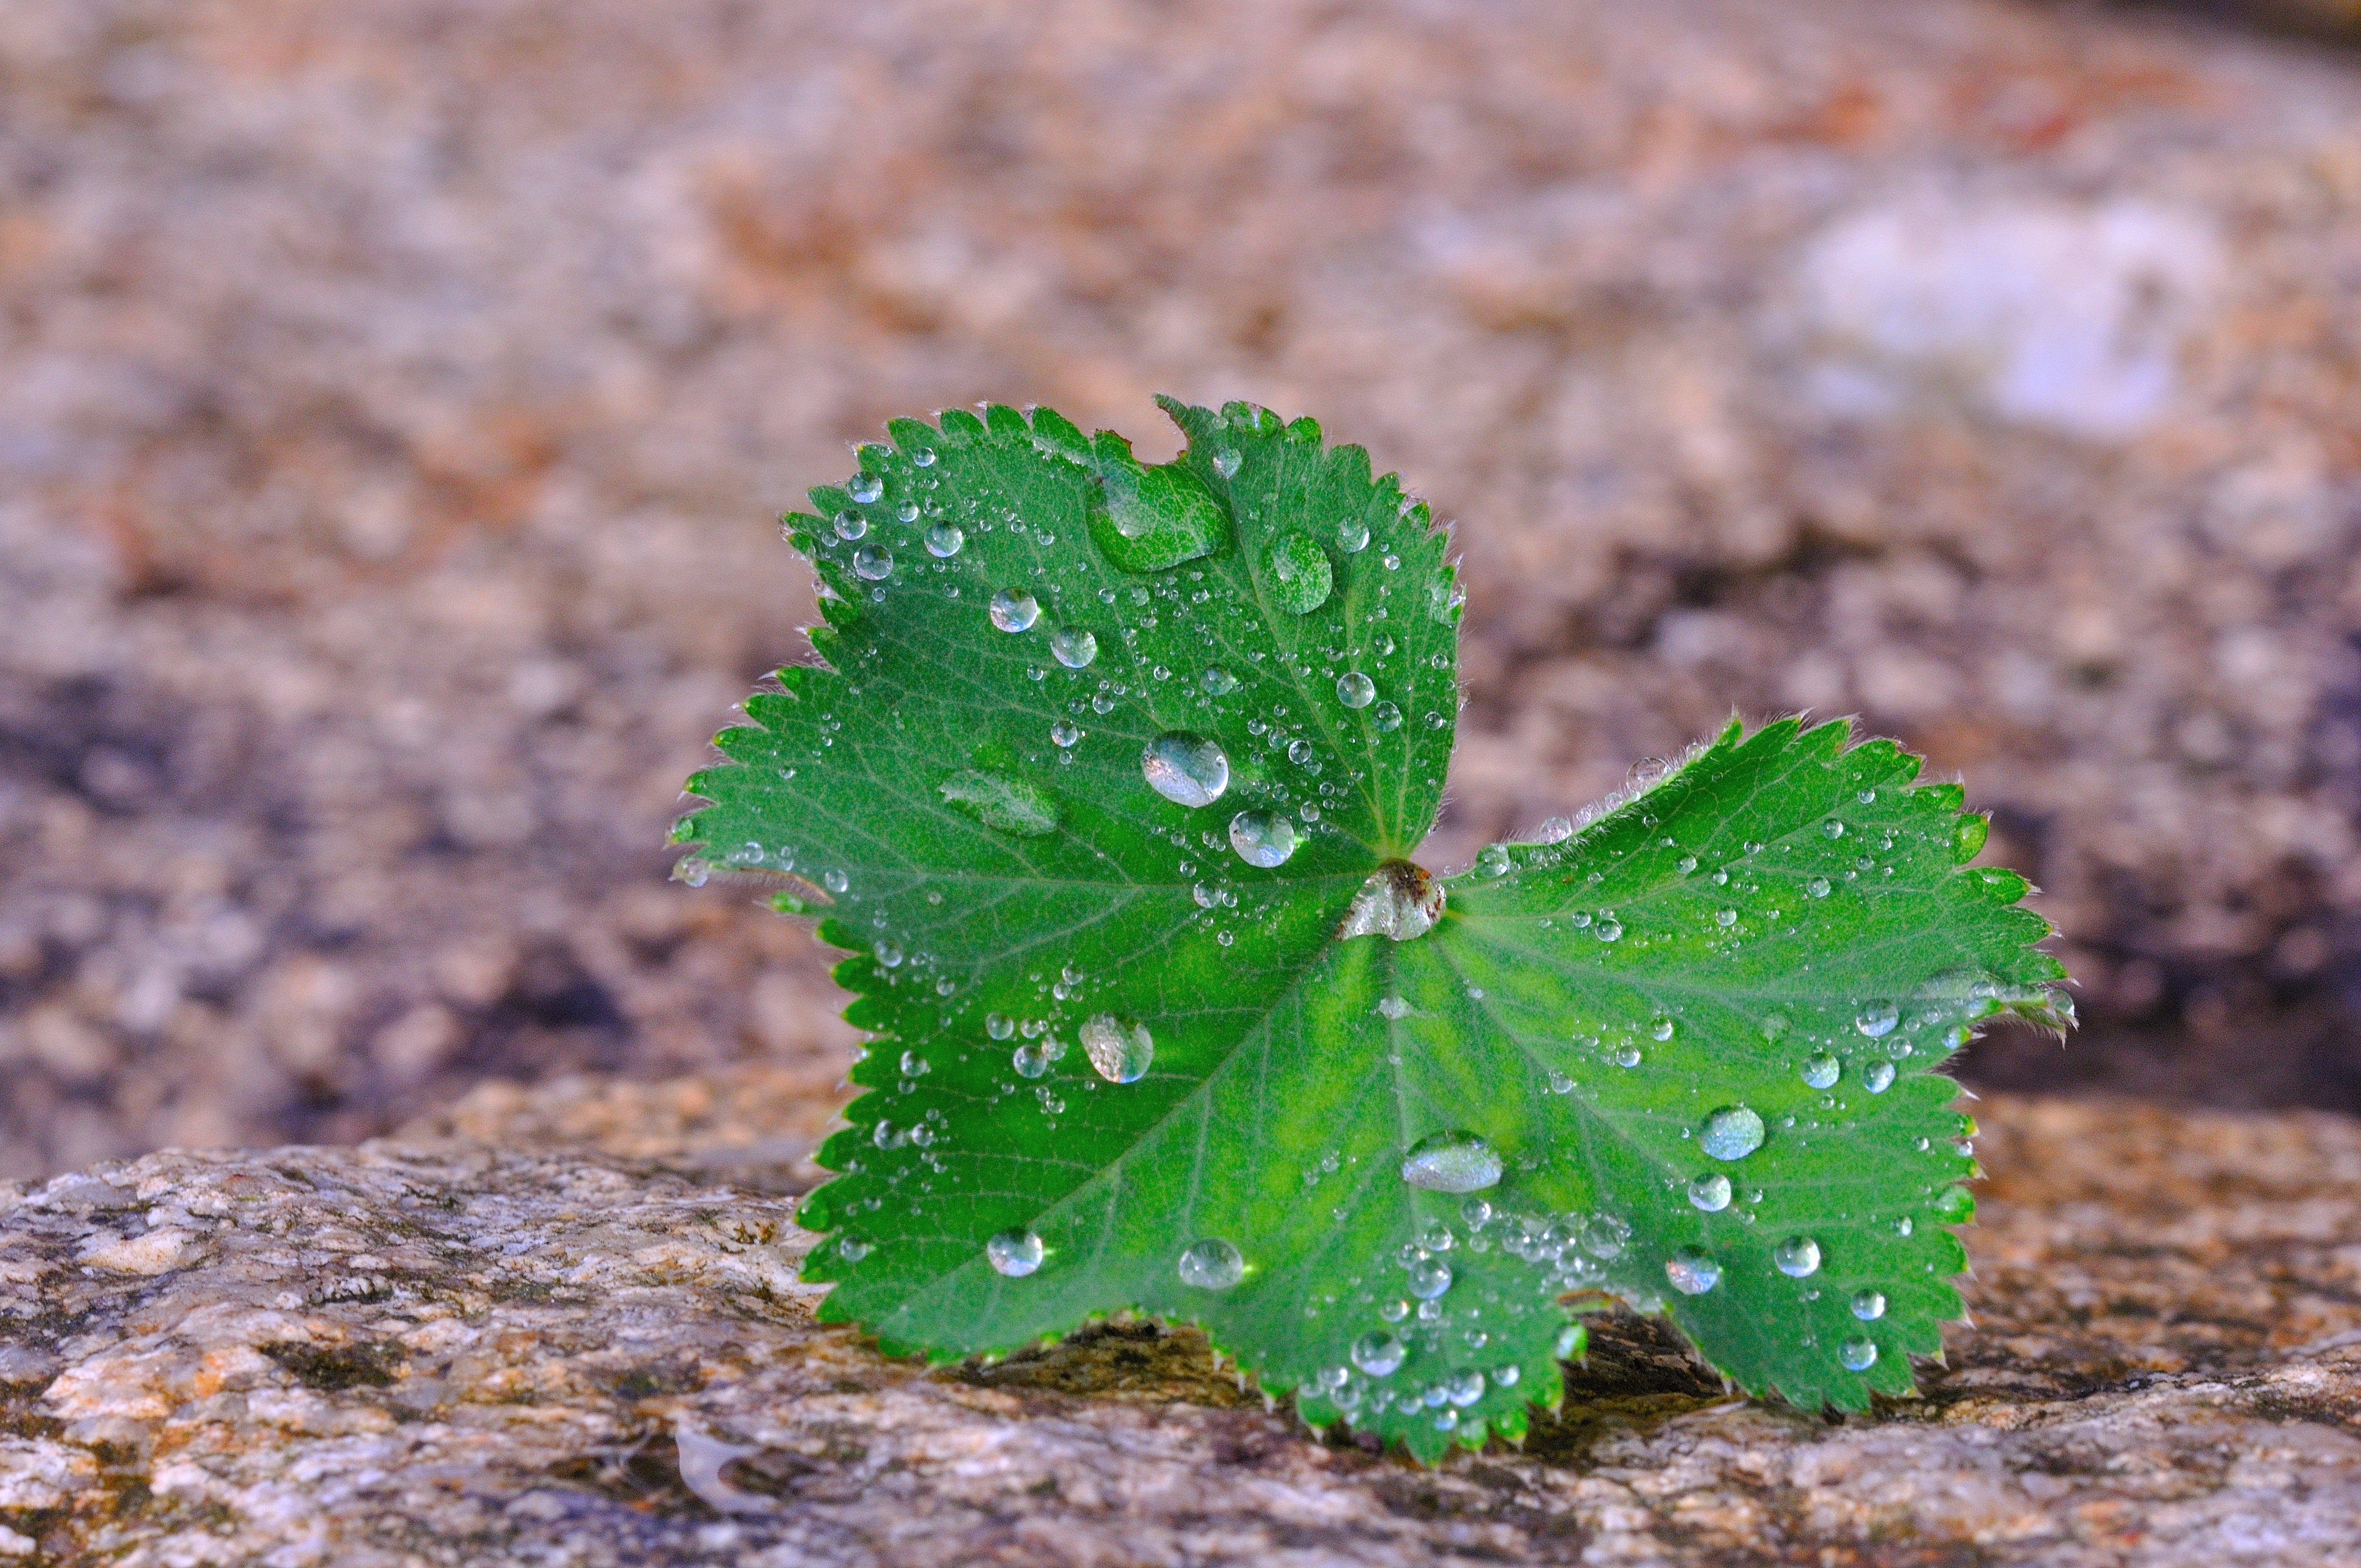
tree, nature, grass, plant, leaf, flower, raindrop, frost, stone, green, macro, soil, botany, flora, close up, drop of water, macro photography, flowering plant, silver coat, annual plant, land plant